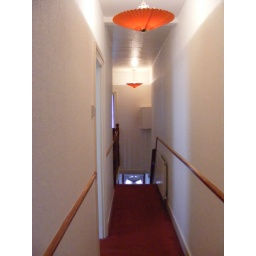
Standing in the kitchen doorway, looking through to the front door. My room's door is on the left.